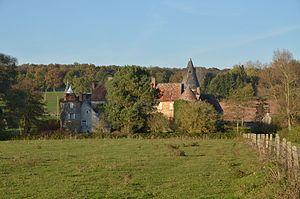
Vue d'ensemble du château en novembre 2011
Le château de Bonnais est un château situé sur la commune de Coust, dans le département du Cher en France.